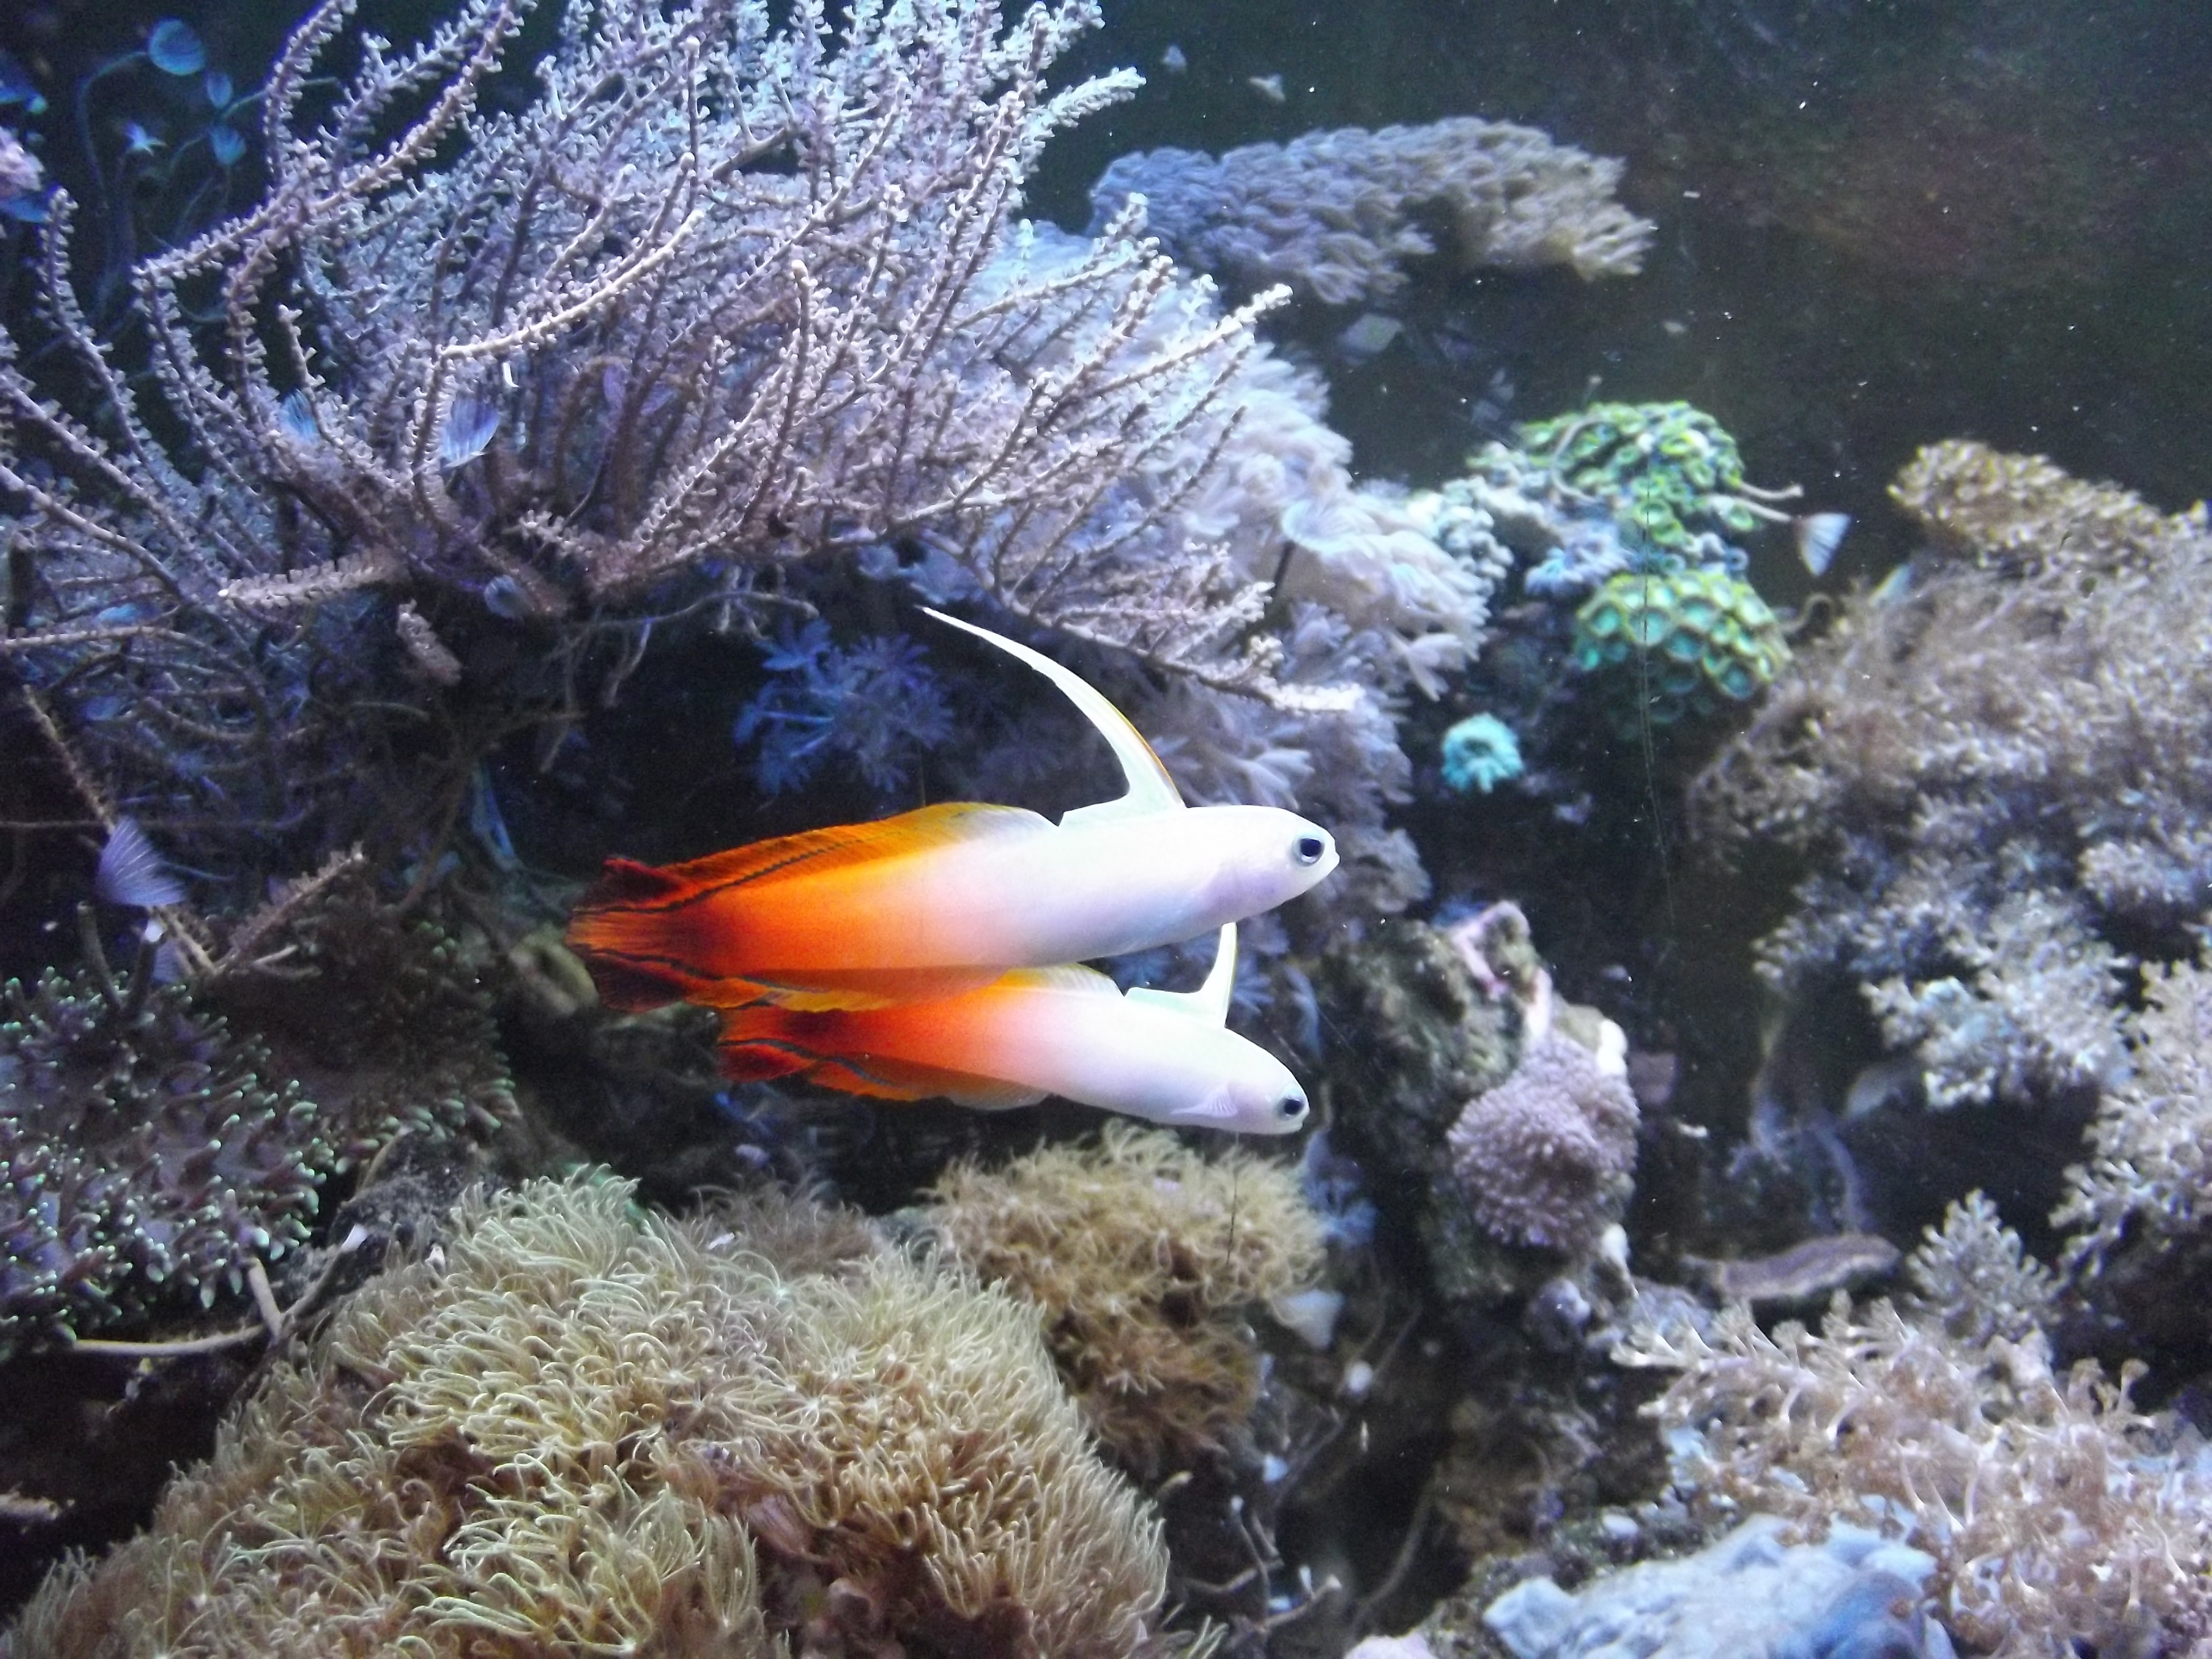
underwater, biology, fish, coral, coral reef, reef, aquarium, saltwater aquarium, sea anemone, marine biology, coral reef fish, pomacentridae, freshwater aquarium, his grandmother fiery